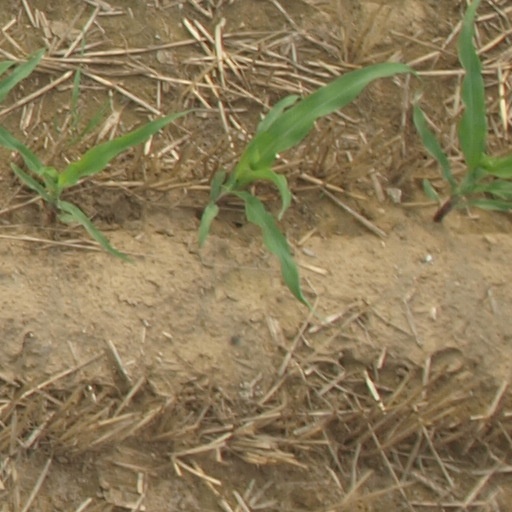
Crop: maize; corn